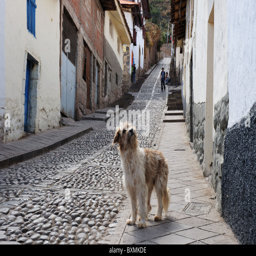
a dog in a back street